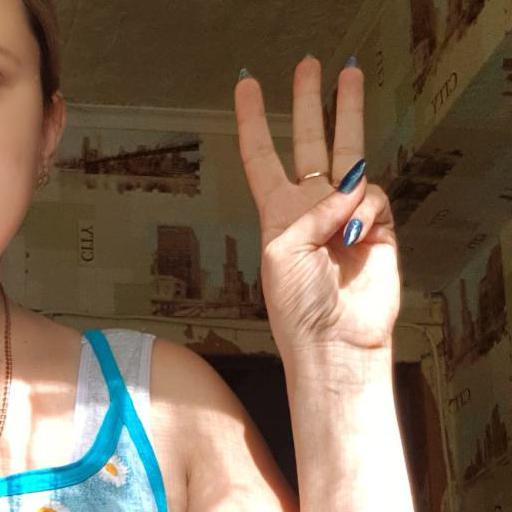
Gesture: three